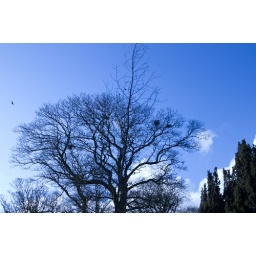
tree blue sky and nests. this was taken in north Yorkshire England